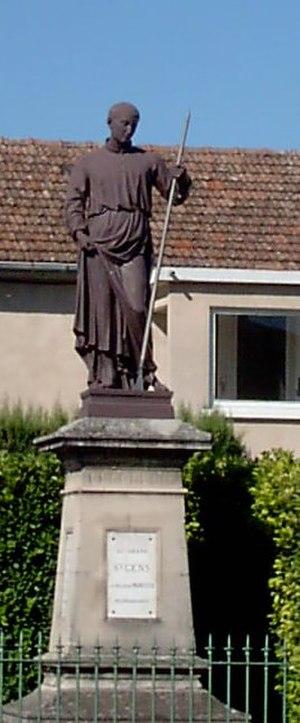
Monteux est une commune française située dans le département de Vaucluse, en région Provence-Alpes-Côte d'Azur. Elle fait partie de la communauté de communes Les Sorgues du Comtat.